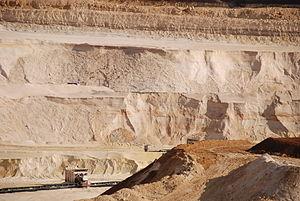
Front de taille dans une carrière de sable de la région de Fontainebleau
Le canton de La Chapelle-la-Reine est une ancienne division administrative française, située dans le département de Seine-et-Marne et la région Île-de-France.